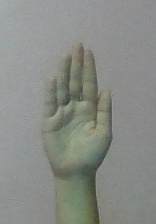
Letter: seen